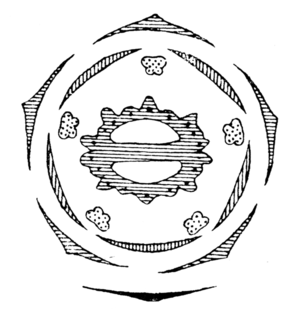
La famille des Apiacées est constituée de plantes dicotylédones caractérisées notamment par leur inflorescence typique, l'ombelle, d'où leur appellation d’Ombellifères. Cette famille relativement homogène, à répartition cosmopolite comprend près de 3 500 espèces réparties en 463 genres, surtout présentes dans les régions tempérées du monde. C'est l'une des plus importantes familles de plantes à fleurs, la sixième après les Orchidaceae, les Asteraceae et les Fabaceae par le nombre d'espèces. Plusieurs espèces fournissent des légumes ou condiments appréciés, certaines sont toxiques comme la grande ciguë.